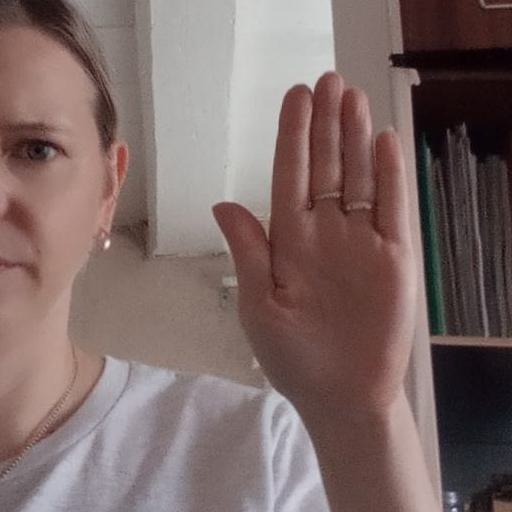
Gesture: stop